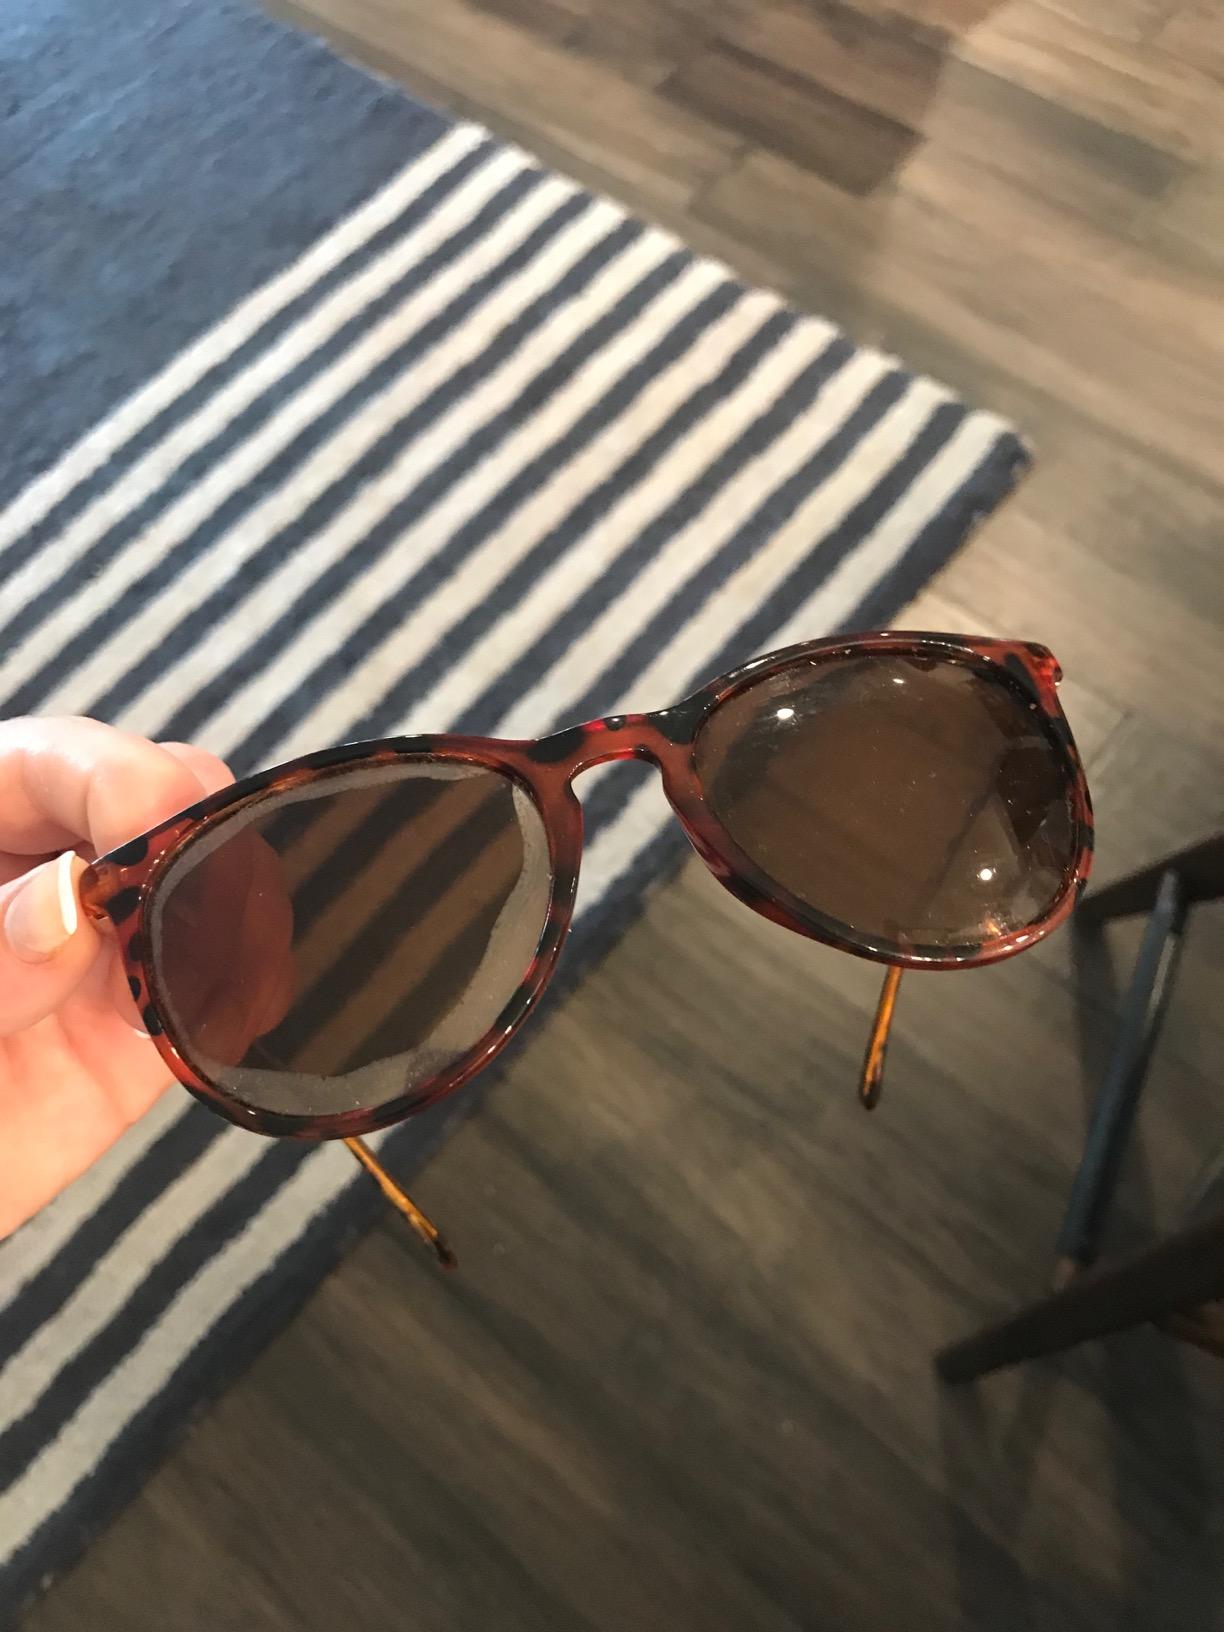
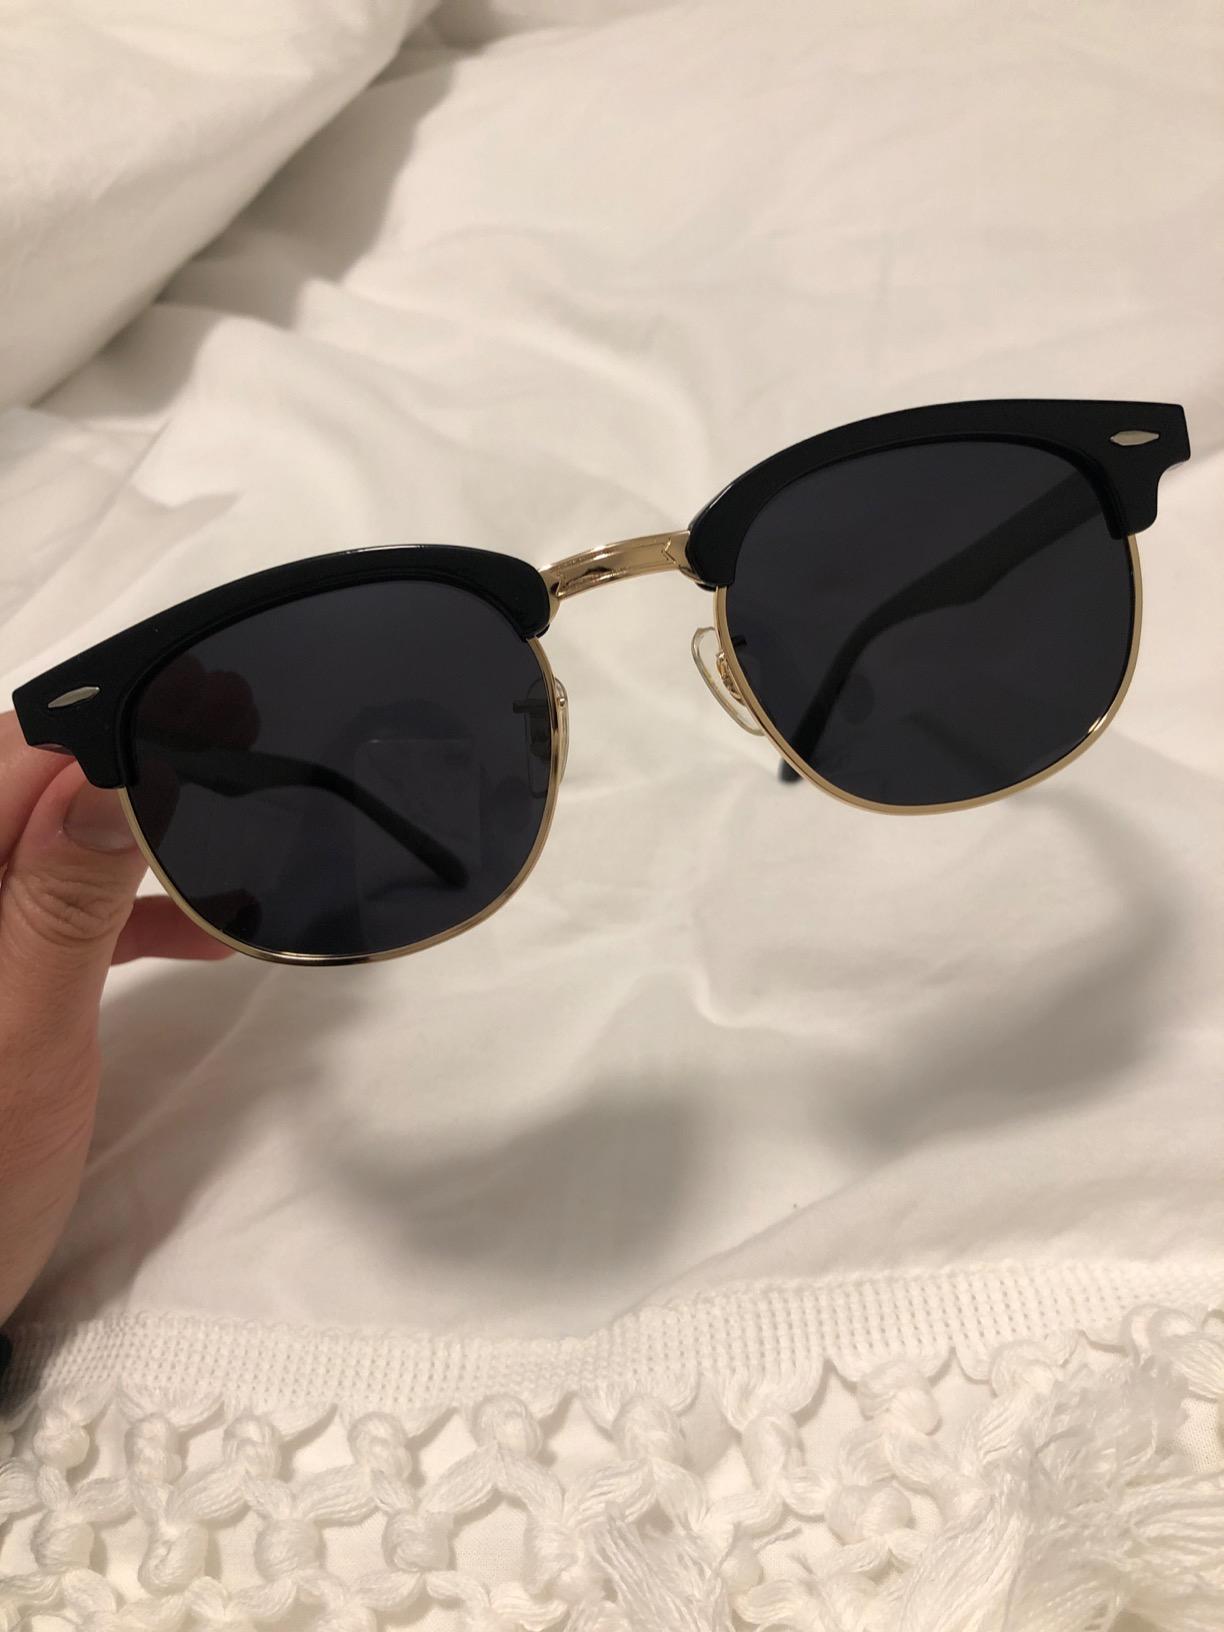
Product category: accessories_sunglasses
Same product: no